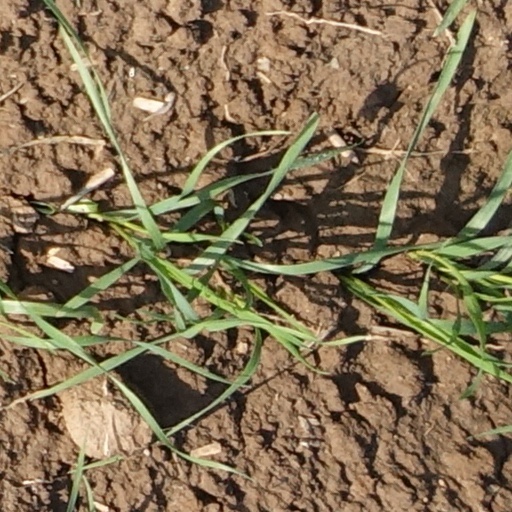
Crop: wheat